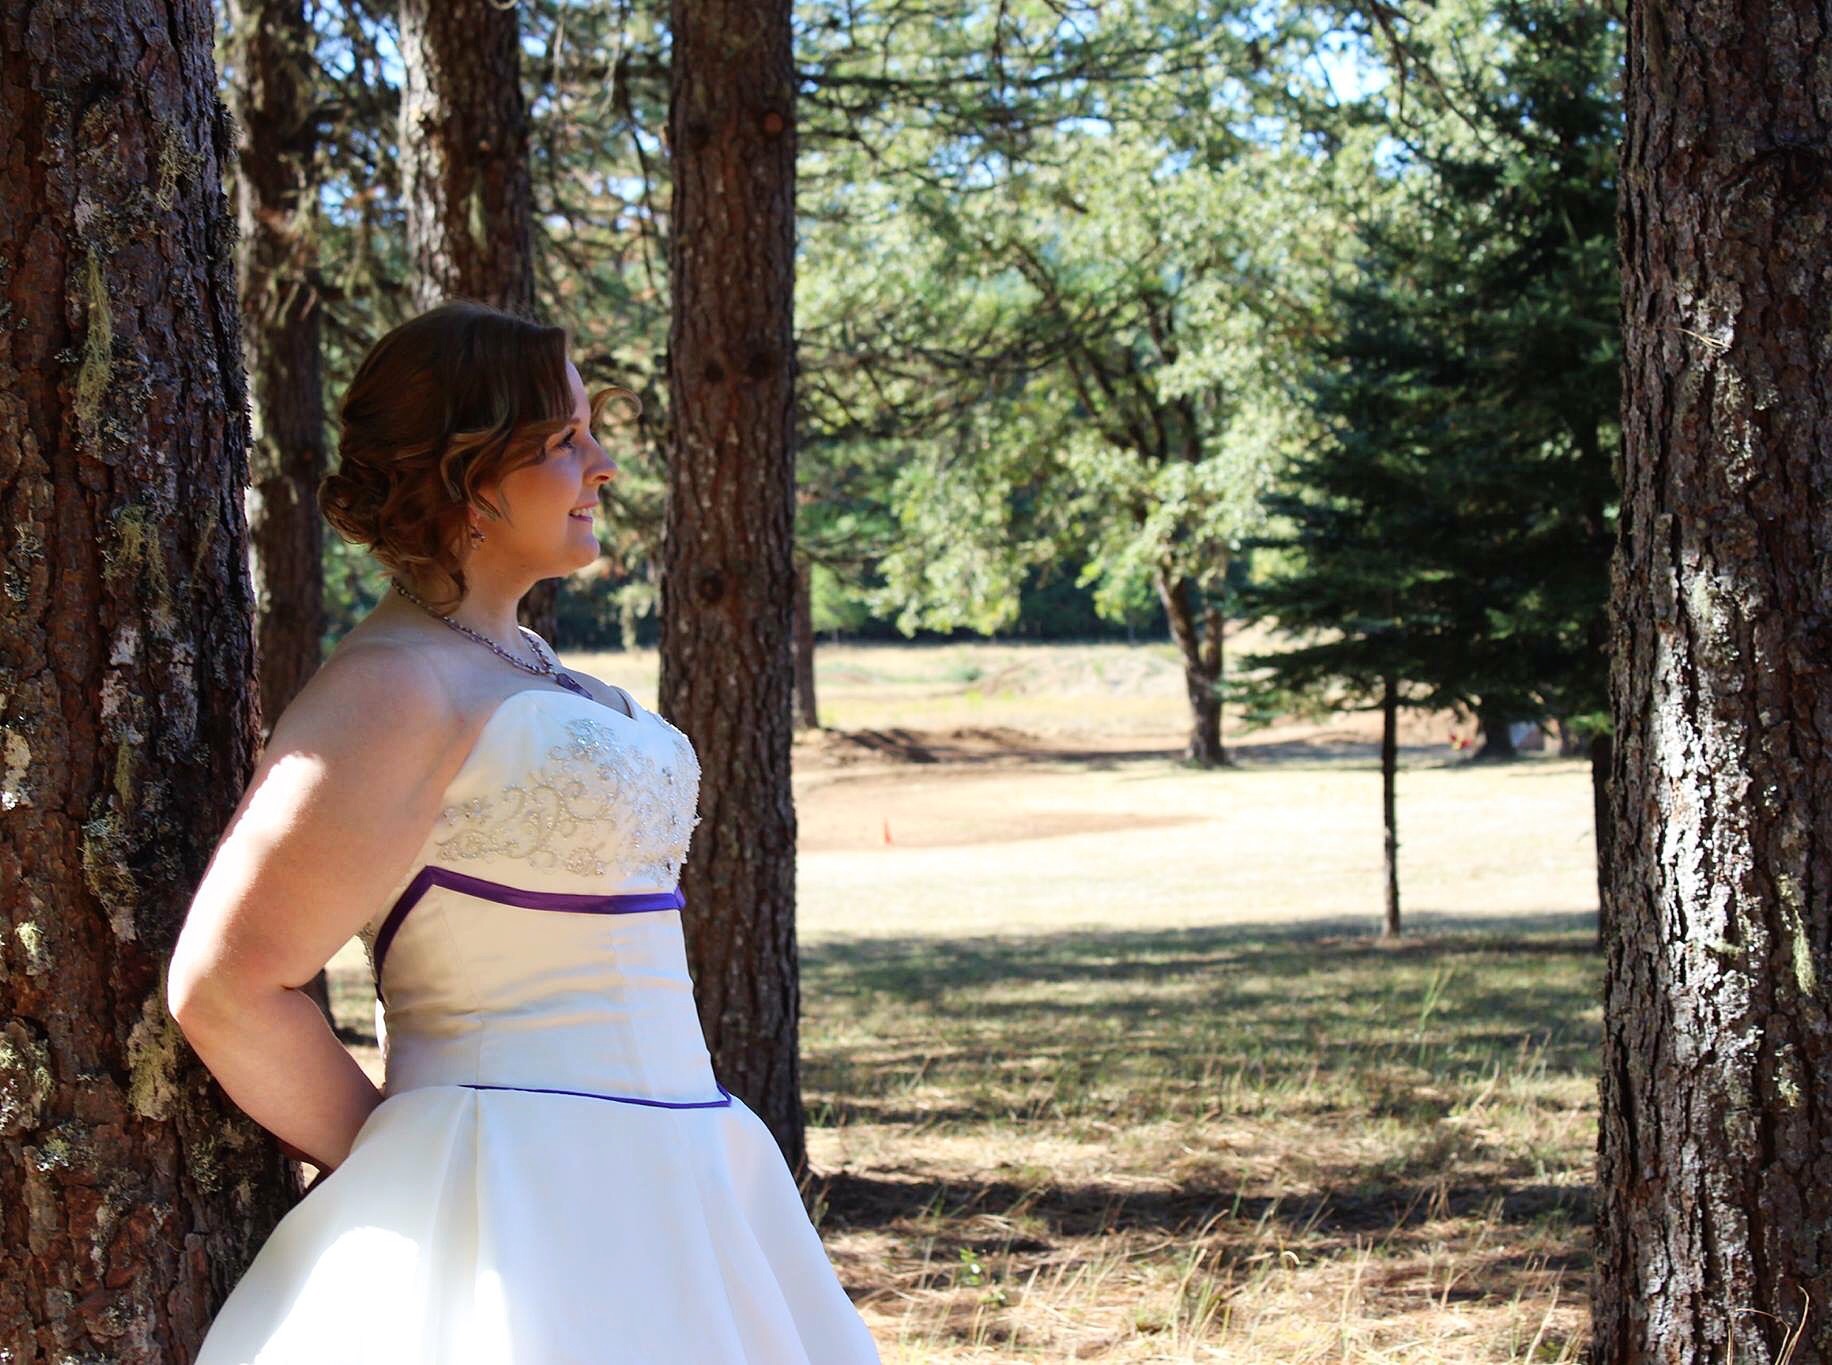
woman, spring, clothing, bride, dress, woodland, gown